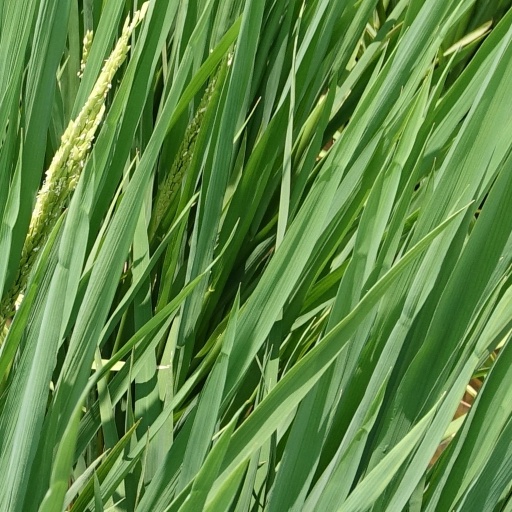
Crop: rice